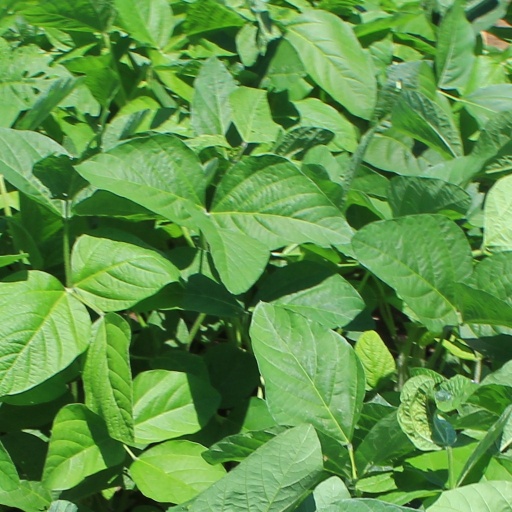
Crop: soybean